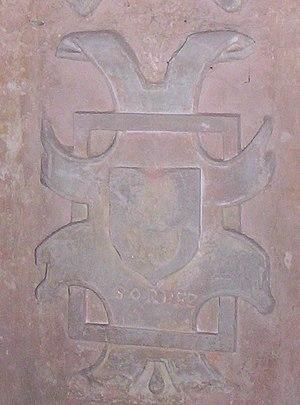
Armoiries Sorbey dans l'église de Vrécourt (Vosges)
Sorbey est une commune du département de la Meuse, dans la région Grand Est, en France.